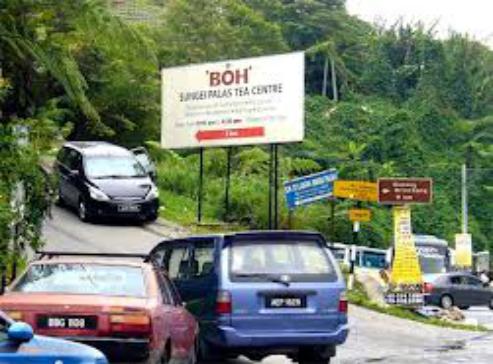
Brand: BOH Plantations
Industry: Others